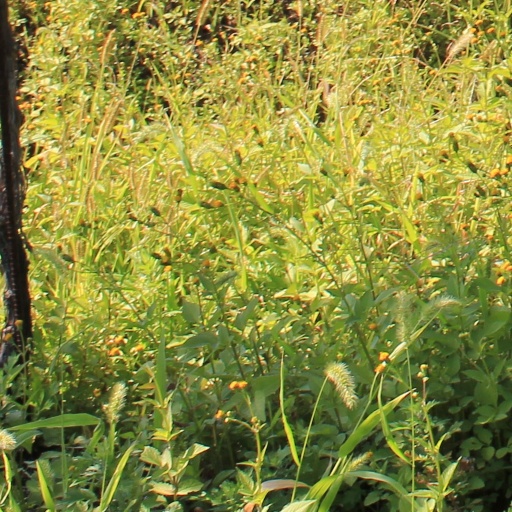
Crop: grape